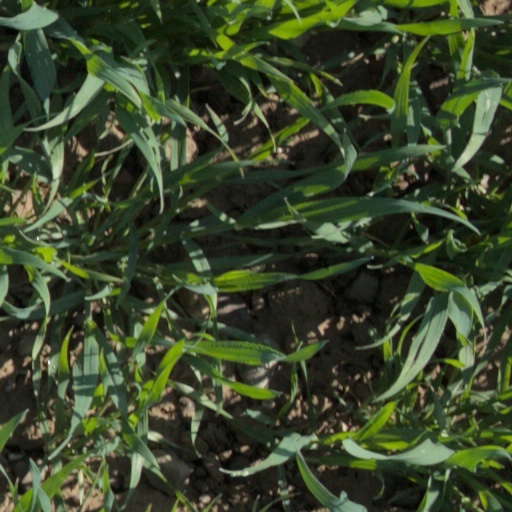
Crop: wheat